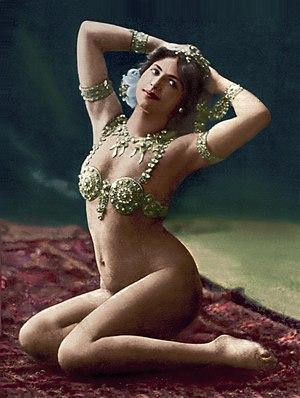
Les danses érotiques sont des danses visant principalement à exciter le partenaire, celui qui regarde ou participe. Cela se compare aux autres grandes catégories de la danse en fonction du but recherché.